Copts

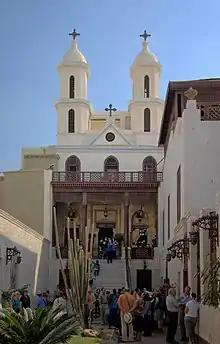
The Hanging Church in Coptic Cairo

In 641 AD, Egypt was conquered by Arab Muslim forces following the defeat of the Byzantine army. According to historian Roger S. Bagnall, the Copts who had developed a distinct Egyptian and non-Chalcedonian identity were subjected to a new system of governance that prioritized fiscal exploitation and systematic resource extraction, particularly through taxation.